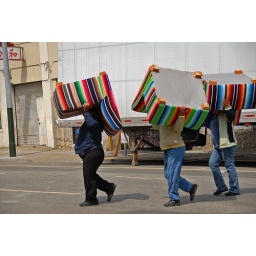
Suddenly, everyone in San Francisco is wearing a new and extremely fashionable Peruvian chair hat